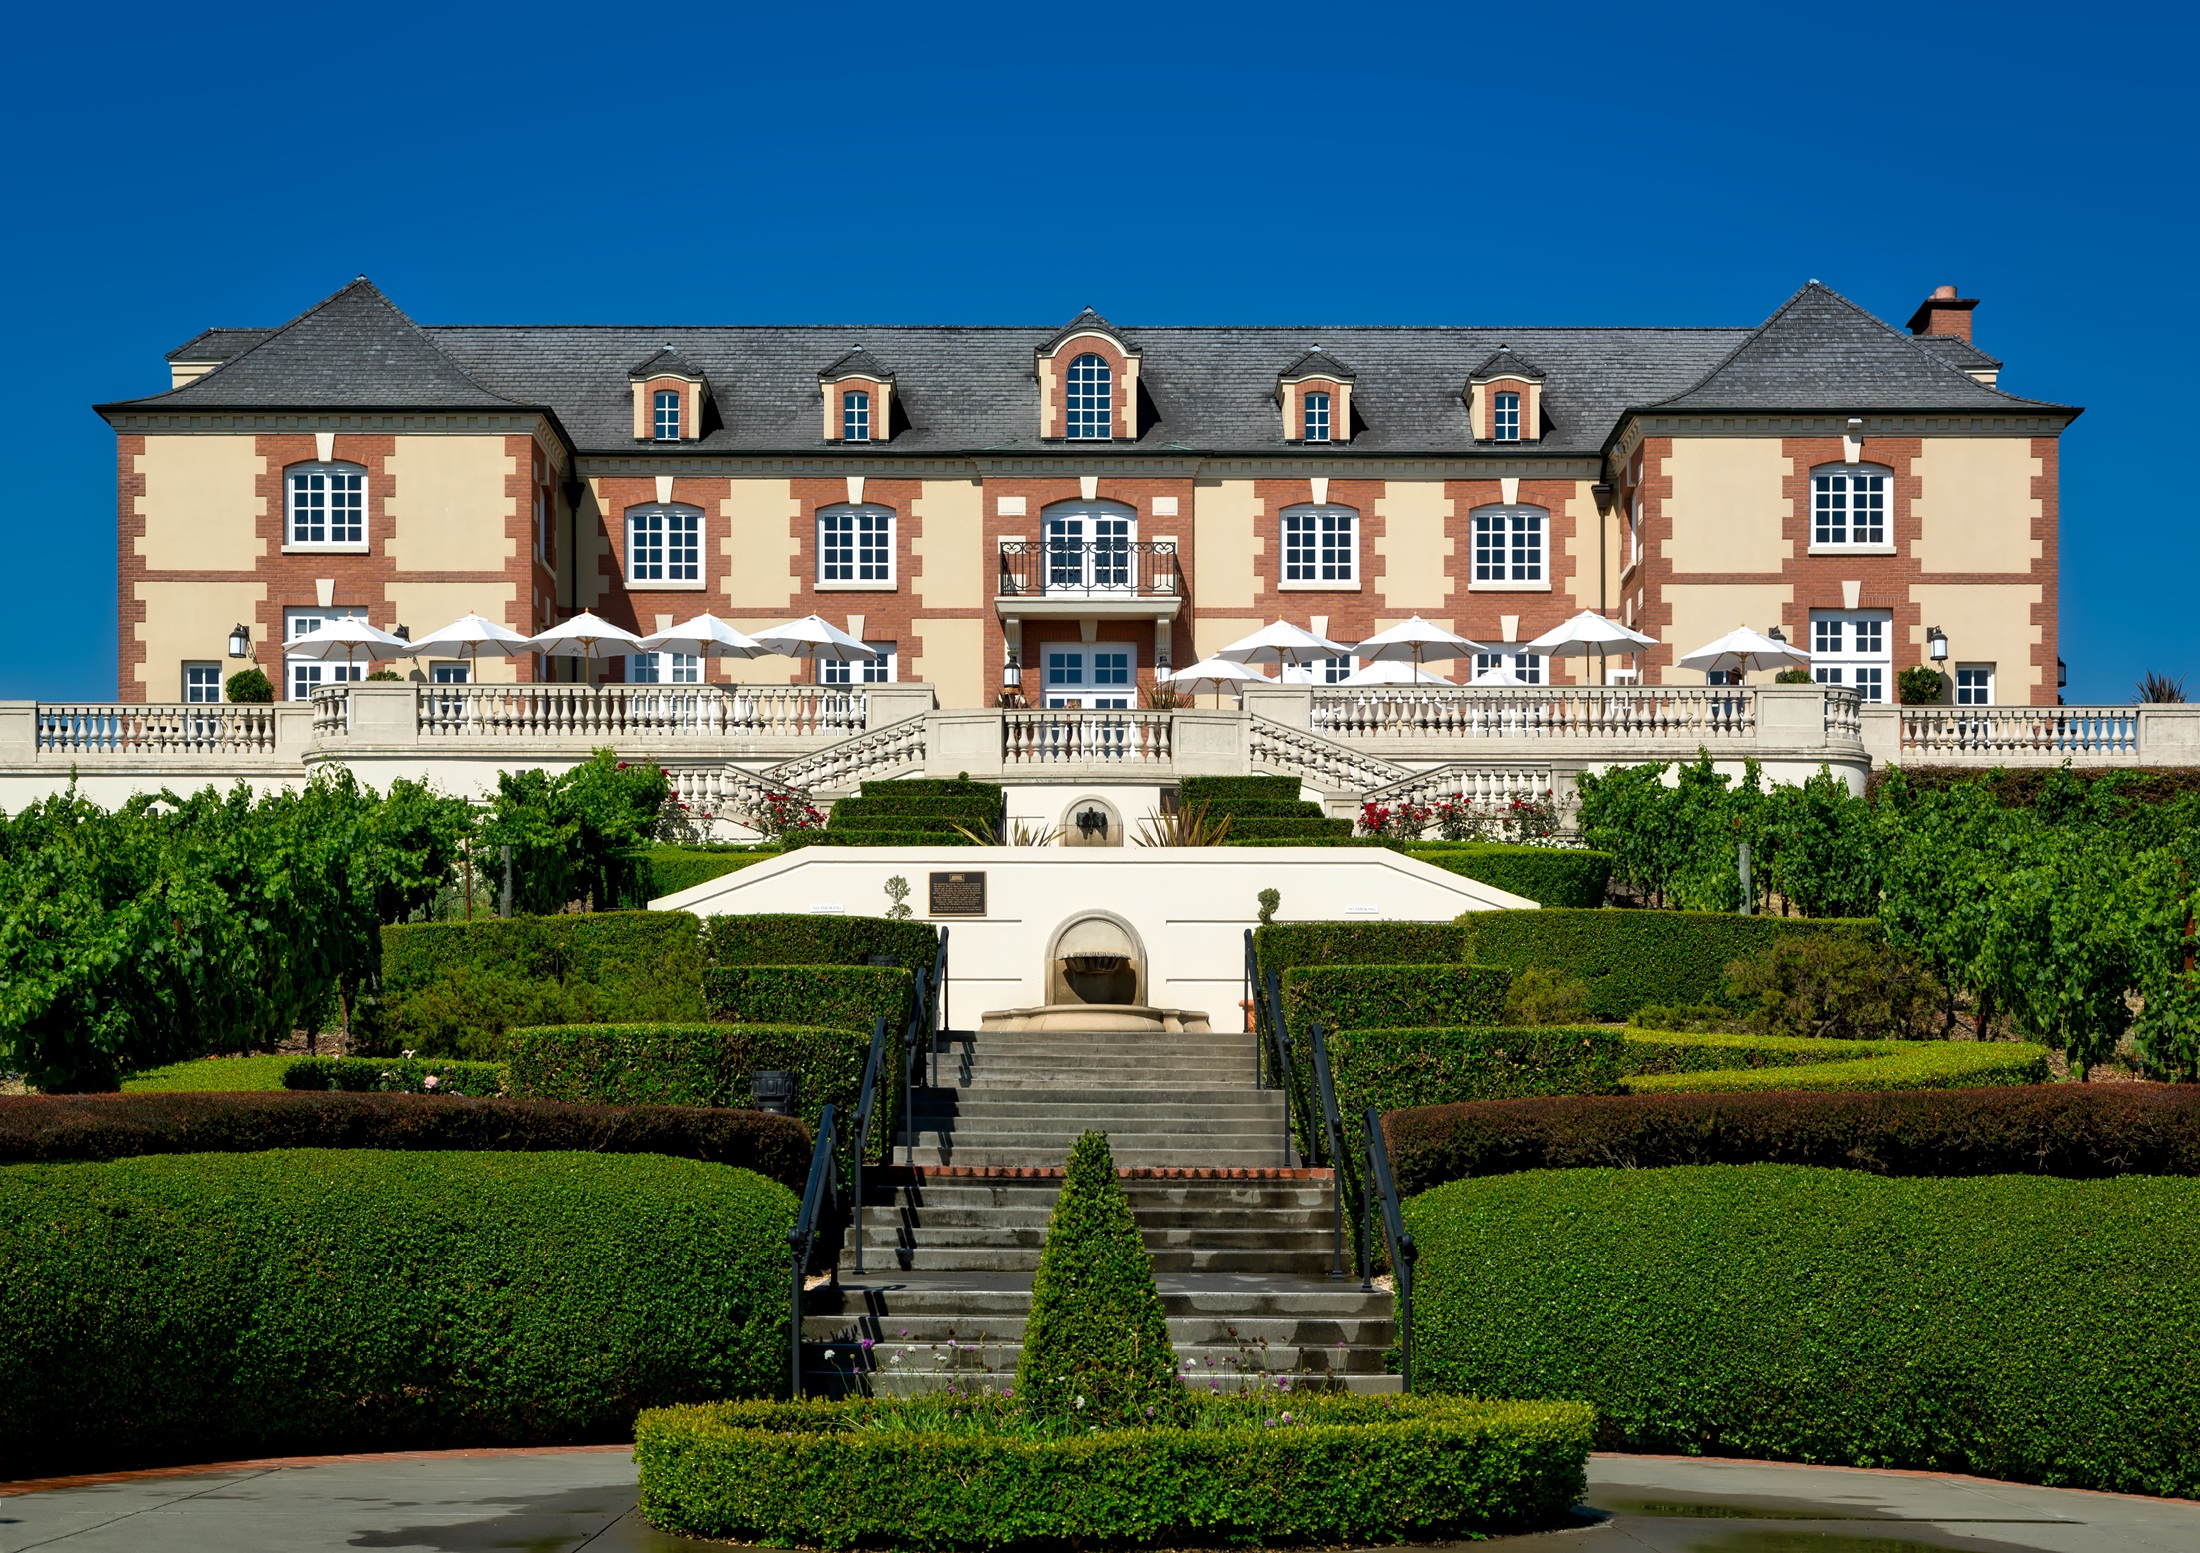
landscape, architecture, mansion, house, building, chateau, palace, home, scenic, entrance, facade, tourism, california, hdr, courtyard, bushes, beautiful, front, gardens, estate, attractions, winery, neighbourhood, stately home, hedges, wine making, residential area